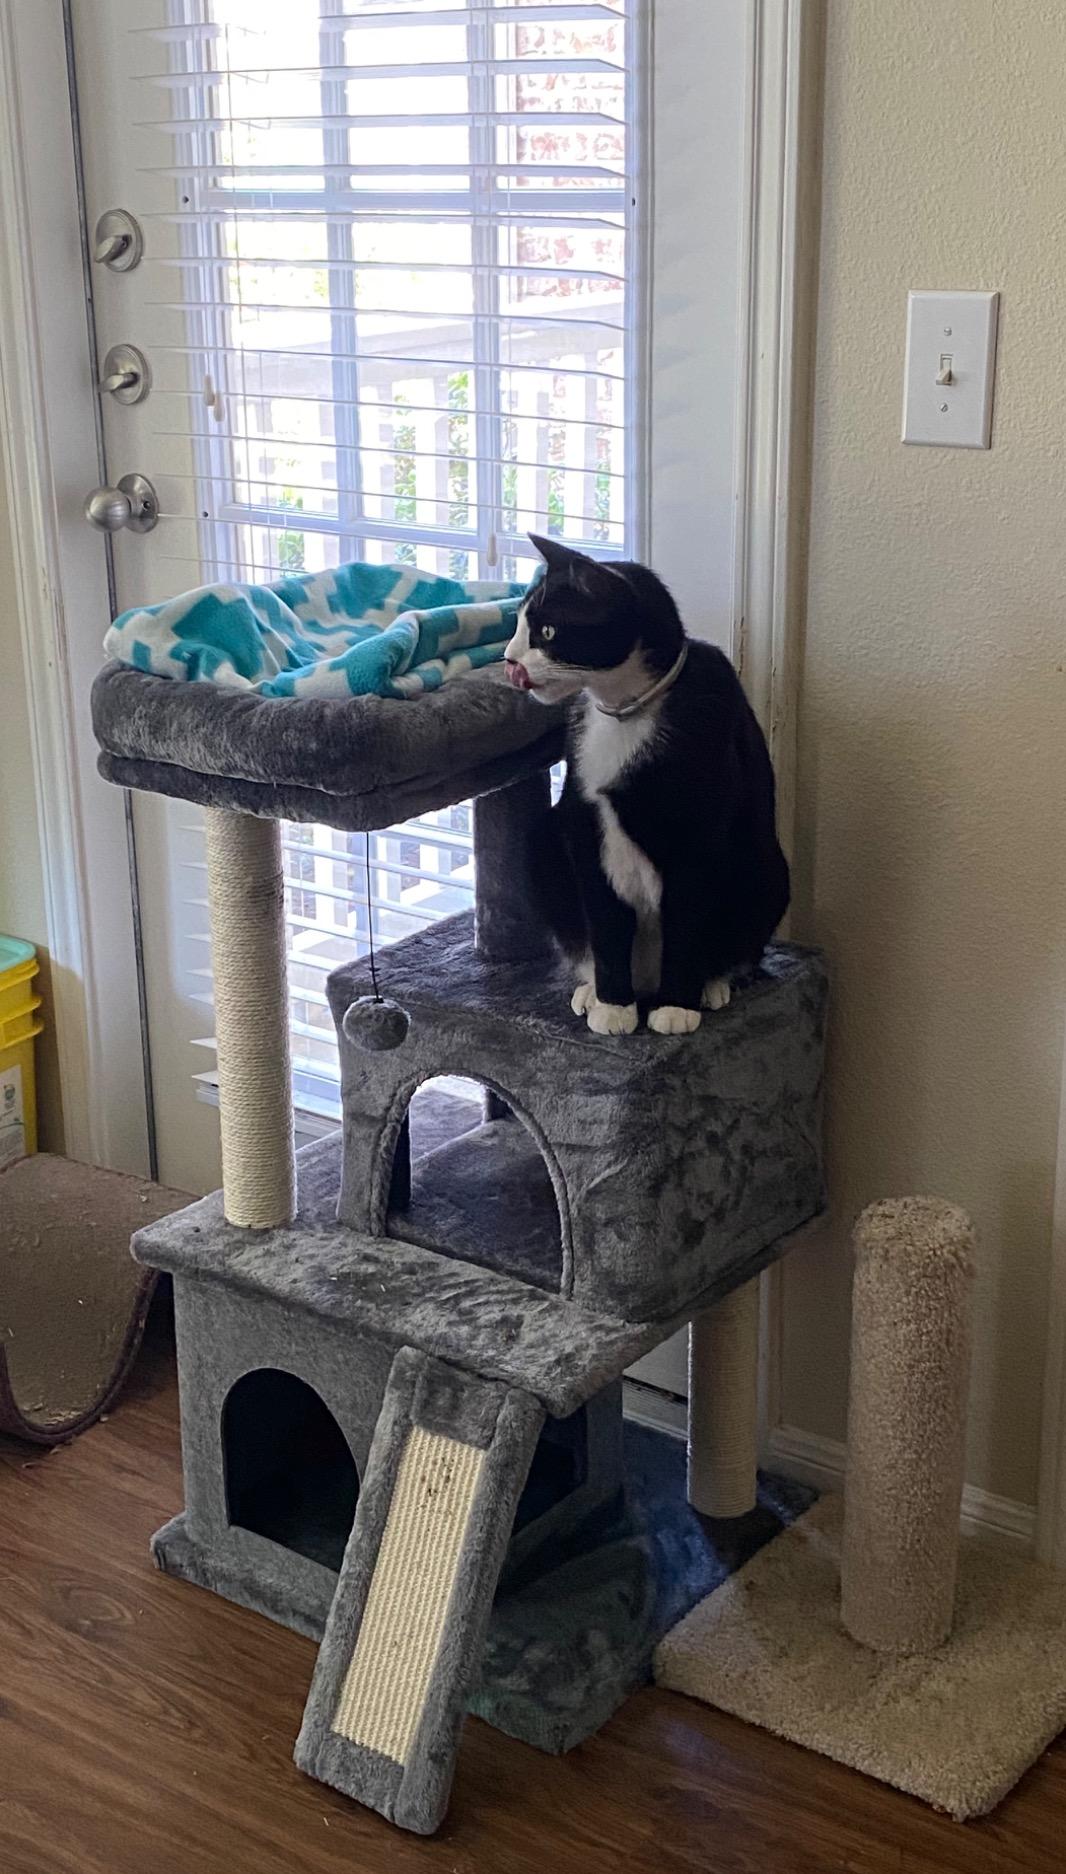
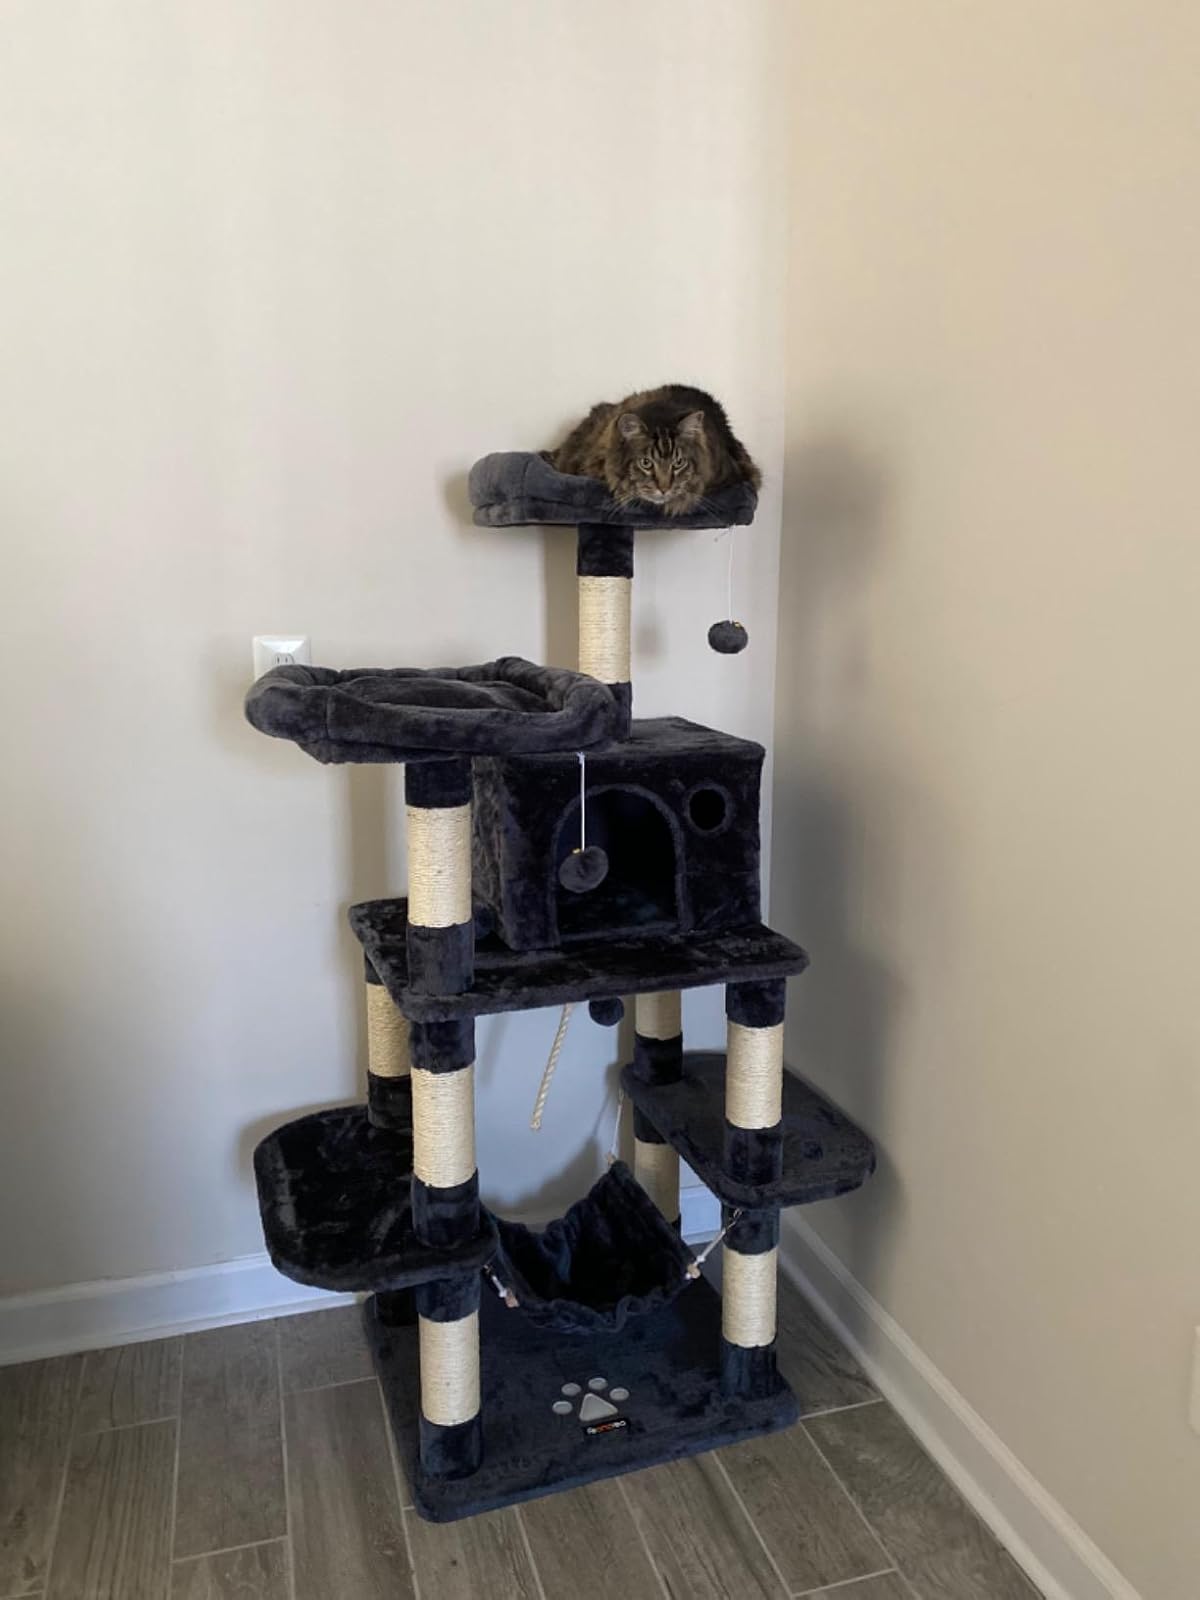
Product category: items_cat tree
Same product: no